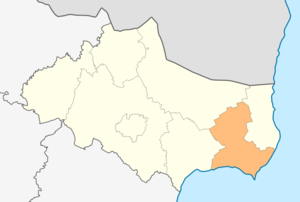
La commune de Kavarna est située dans le nord-est de la Bulgarie.